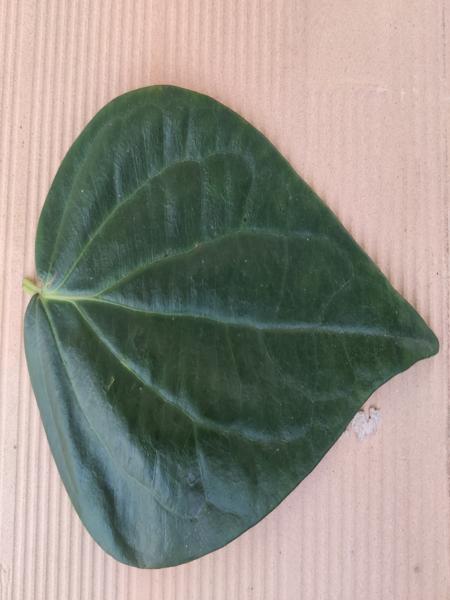
Plant: Betel